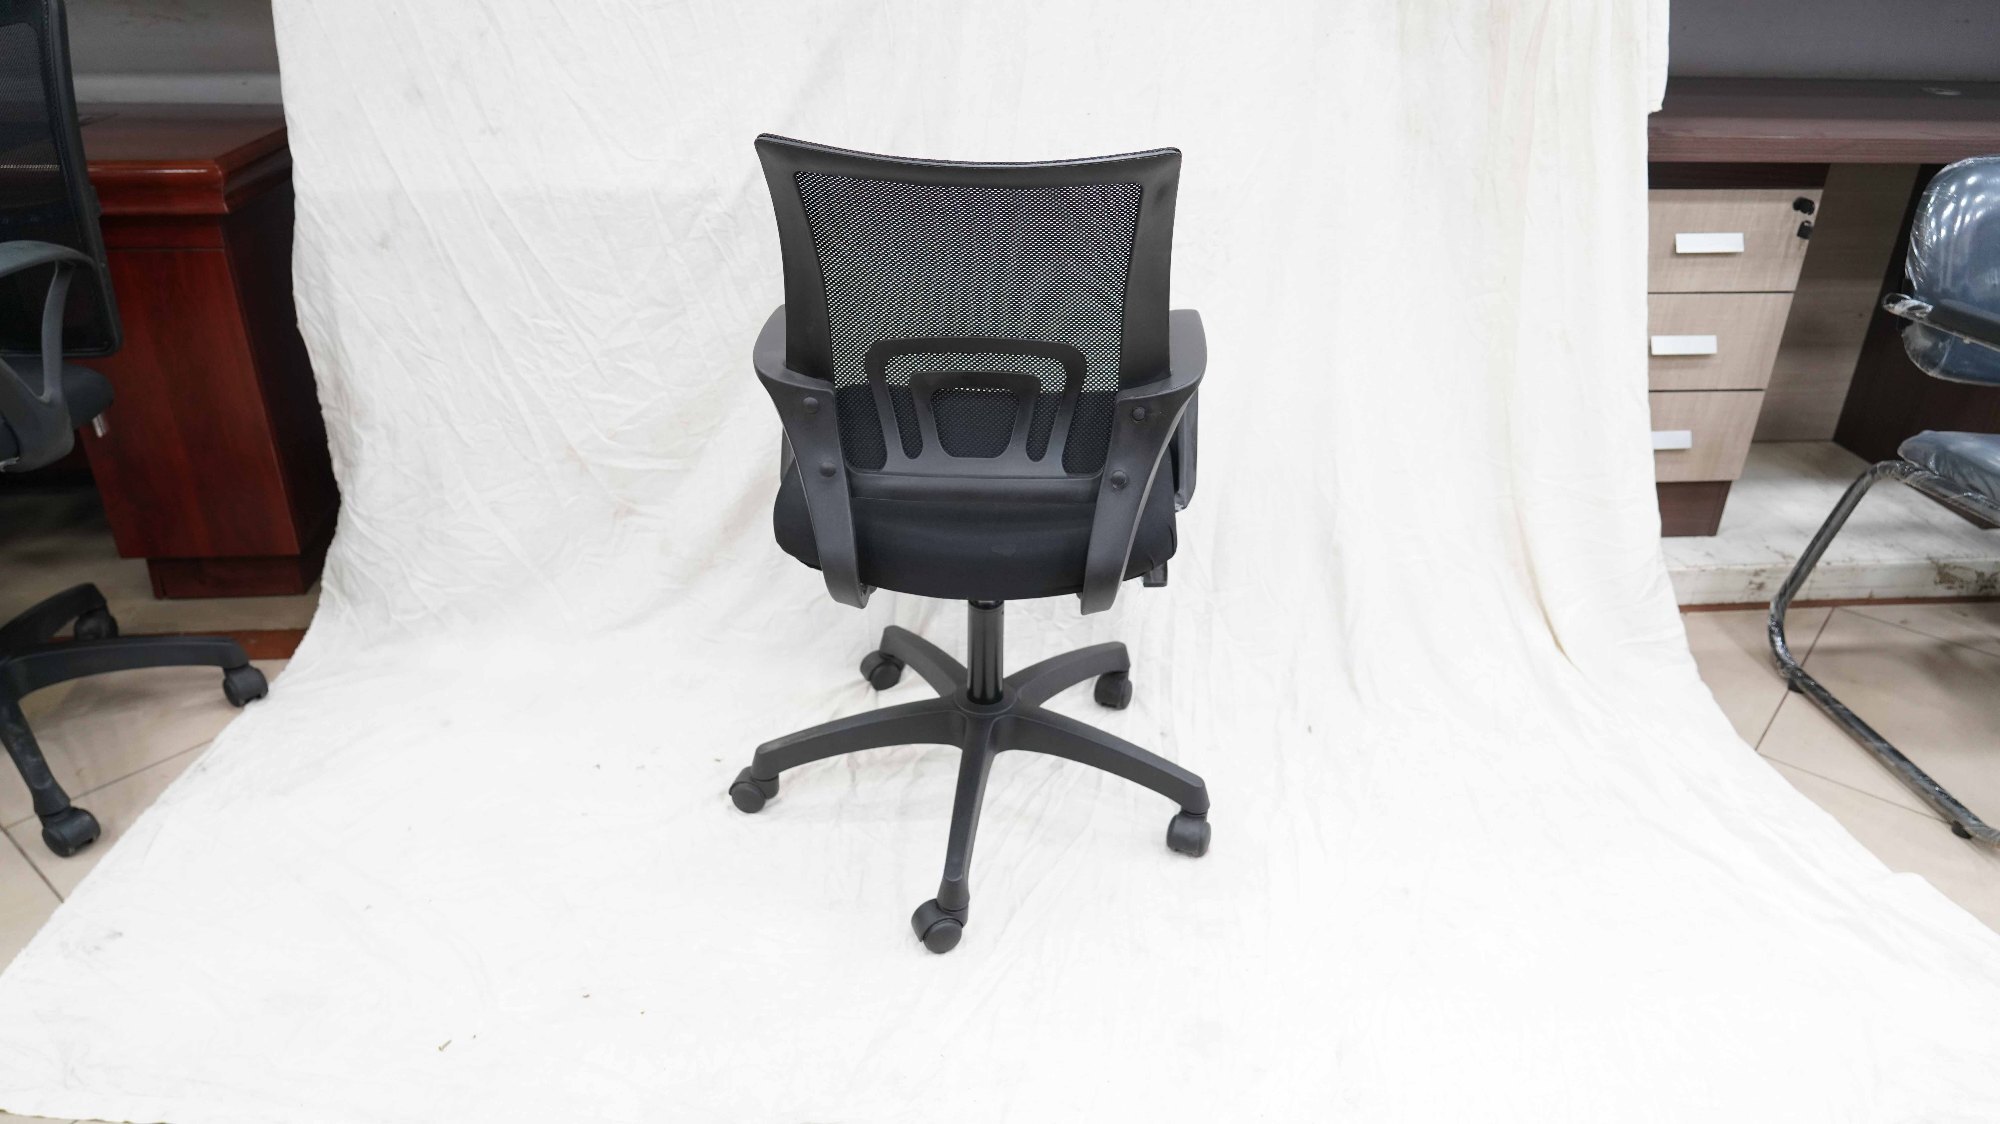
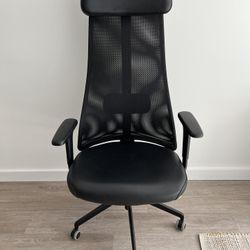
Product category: items_chair
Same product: no